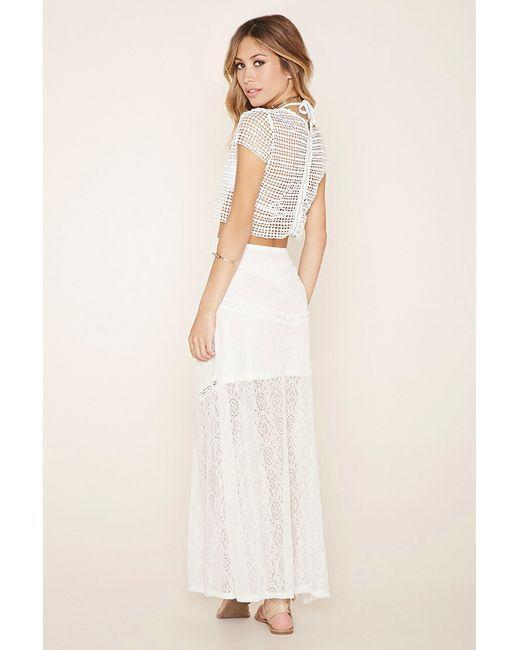
damen, weiß, Baumwollspitze, doppellagig, halbtransparent, langer Rock